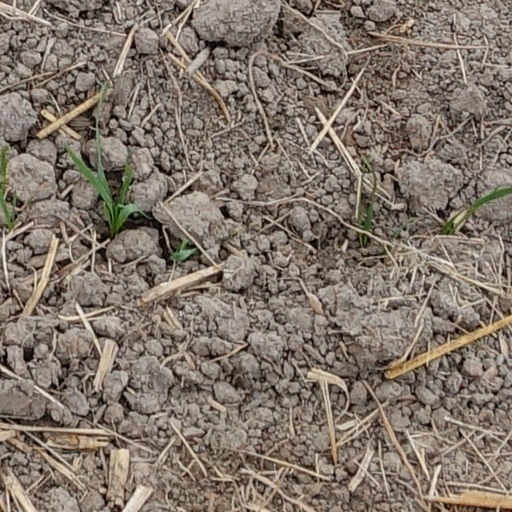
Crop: wheat